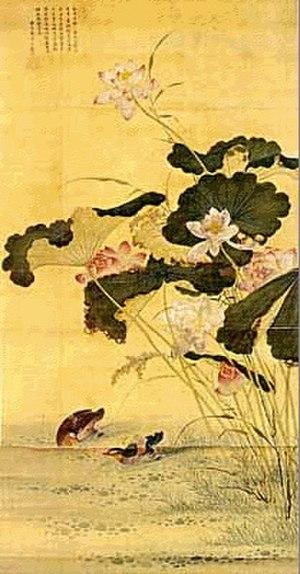
Le musée d'art Ho-Am est un musée situé à Yongin, juste à côté du parc d'attractions d'Everland et à 40 km au sud-est de Séoul en Corée du Sud. Il est ainsi dénommé en l'honneur de Lee Byungchul, le fondateur de Samsung, dont c'était le nom de courtoisie.